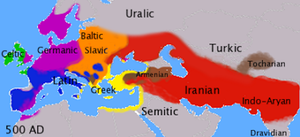
En linguistique, les langues indo-européennes forment une famille de langues étroitement apparentées ayant pour origine ce qu'il est convenu d'appeler l'indo-européen commun et « dont les éléments lexicologiques, morphologiques et syntaxiques présentent, pour la plupart d'entre elles, des ressemblances de nature telle que ces langues peuvent se ramener à l'unité ; le présupposé est alors que chaque groupe d'éléments comparés procède d'évolutions divergentes à partir de formes originelles disparues ». Au nombre d'environ un millier, elles sont actuellement parlées par près de trois milliards de locuteurs.
L'agnéen, que l'on appelle aussi tokharien A, tokharien oriental ou tourfanien, est une langue morte qui fut en usage au Iᵉʳ millénaire apr. J.-C. dans la région de Karachahr et de Tourfan, dans le bassin du Tarim, actuellement province du Xinjiang, à l'ouest de la Chine. Elle coexistait avec une langue apparentée, le koutchéen, ou tokharien B. L'agnéen et le koutchéen forment ensemble la branche tokharienne des langues indo-européennes. Cette langue était notamment utilisée dans ce que les Chinois de l'époque han appelaient alors le royaume kiu-che.